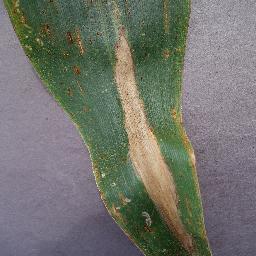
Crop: corn
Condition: (maize)_northern_blight